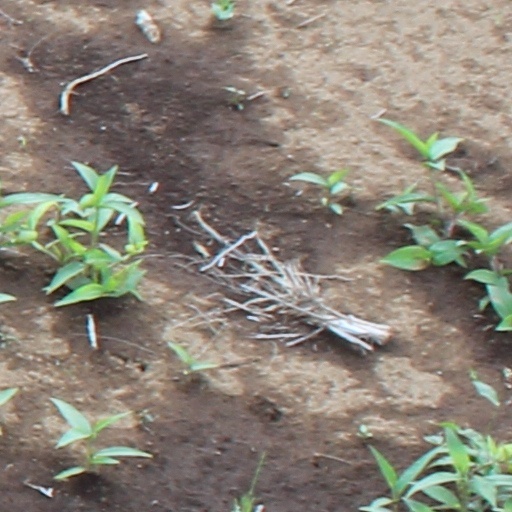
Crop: wheat